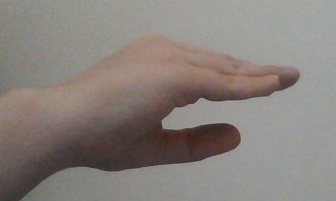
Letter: jeem